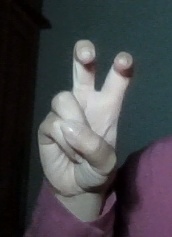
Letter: toot